Sheikh Amri Abeid Memorial Stadium

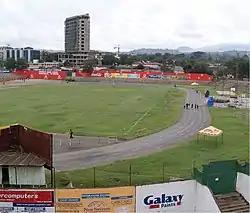

Sheikh Amri Abeid Memorial Stadium is a multi-purpose stadium in Kaloleni ward of Arusha in Arusha Region of Tanzania. It is named after the Tanzanian cleric, politician and poet Kaluta Amri Abeid and is currently used mostly for football matches and serves as the home venue for Arusha FC.